Society for Libertarian Life

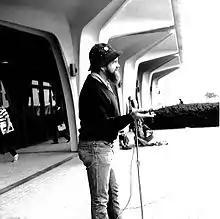
Phillip Abbott Luce speaks in front of the California State University, Fullerton (CSUF) library on March 22, 1974.

The organization arranged a number of notable speeches by academicians and authors from across the nation. The first public activity was a lecture by author Phillip Abbott Luce on in March 1974. Luce had defected from the pro-Red Chinese Progressive Labor Party in 1965. Before his break with the PLP, Luce had organized trips with Jerry Rubin to meet with Fidel Castro in Cuba.